Halvor Solberg

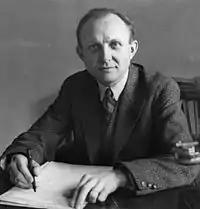
Halvor Solberg

He was born in Ringsaker Municipality. He was a central member of the Bergen School of Meteorology, working as meteorologist in Kristiania from 1918. His thesis "" was published in 1928. He was appointed professor at the University of Oslo from 1930 to 1964. In the 1930s he worked on the theory of tides, atmospheric waves and oscillations, and stability of gas and liquid flow.